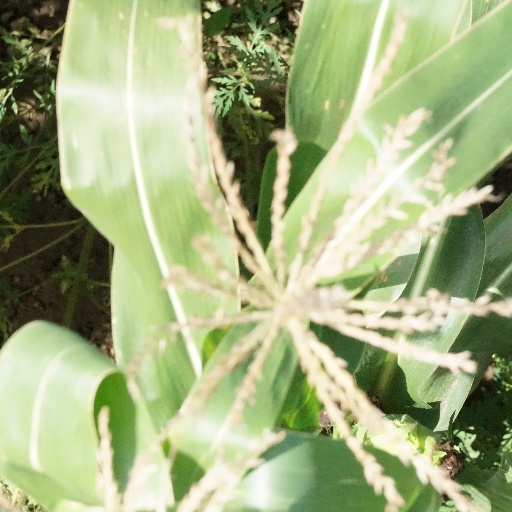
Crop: maize; corn